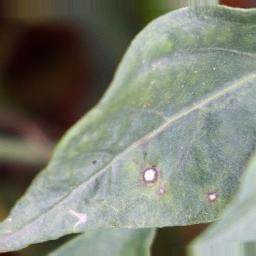
Label: cercospora